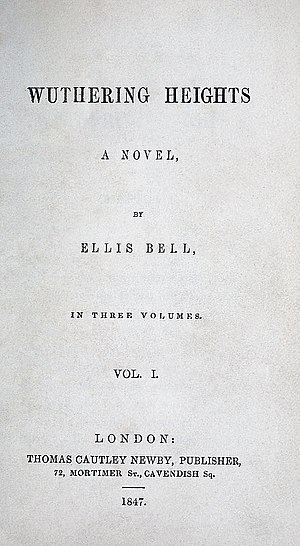
Stormfulde højder
Stormfulde højder er en roman fra 1847 af den engelske forfatter Emily Brontë, først udgivet under pseudonymet Ellis Bell. Historien handler om det tragiske kærlighedsforhold mellem Catherine Earnshaw og Heathcliff og dets konsekvenser.